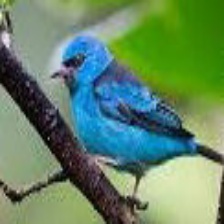
Species: BLUE DACNIS
Scientific name: DACNIS CAYANA